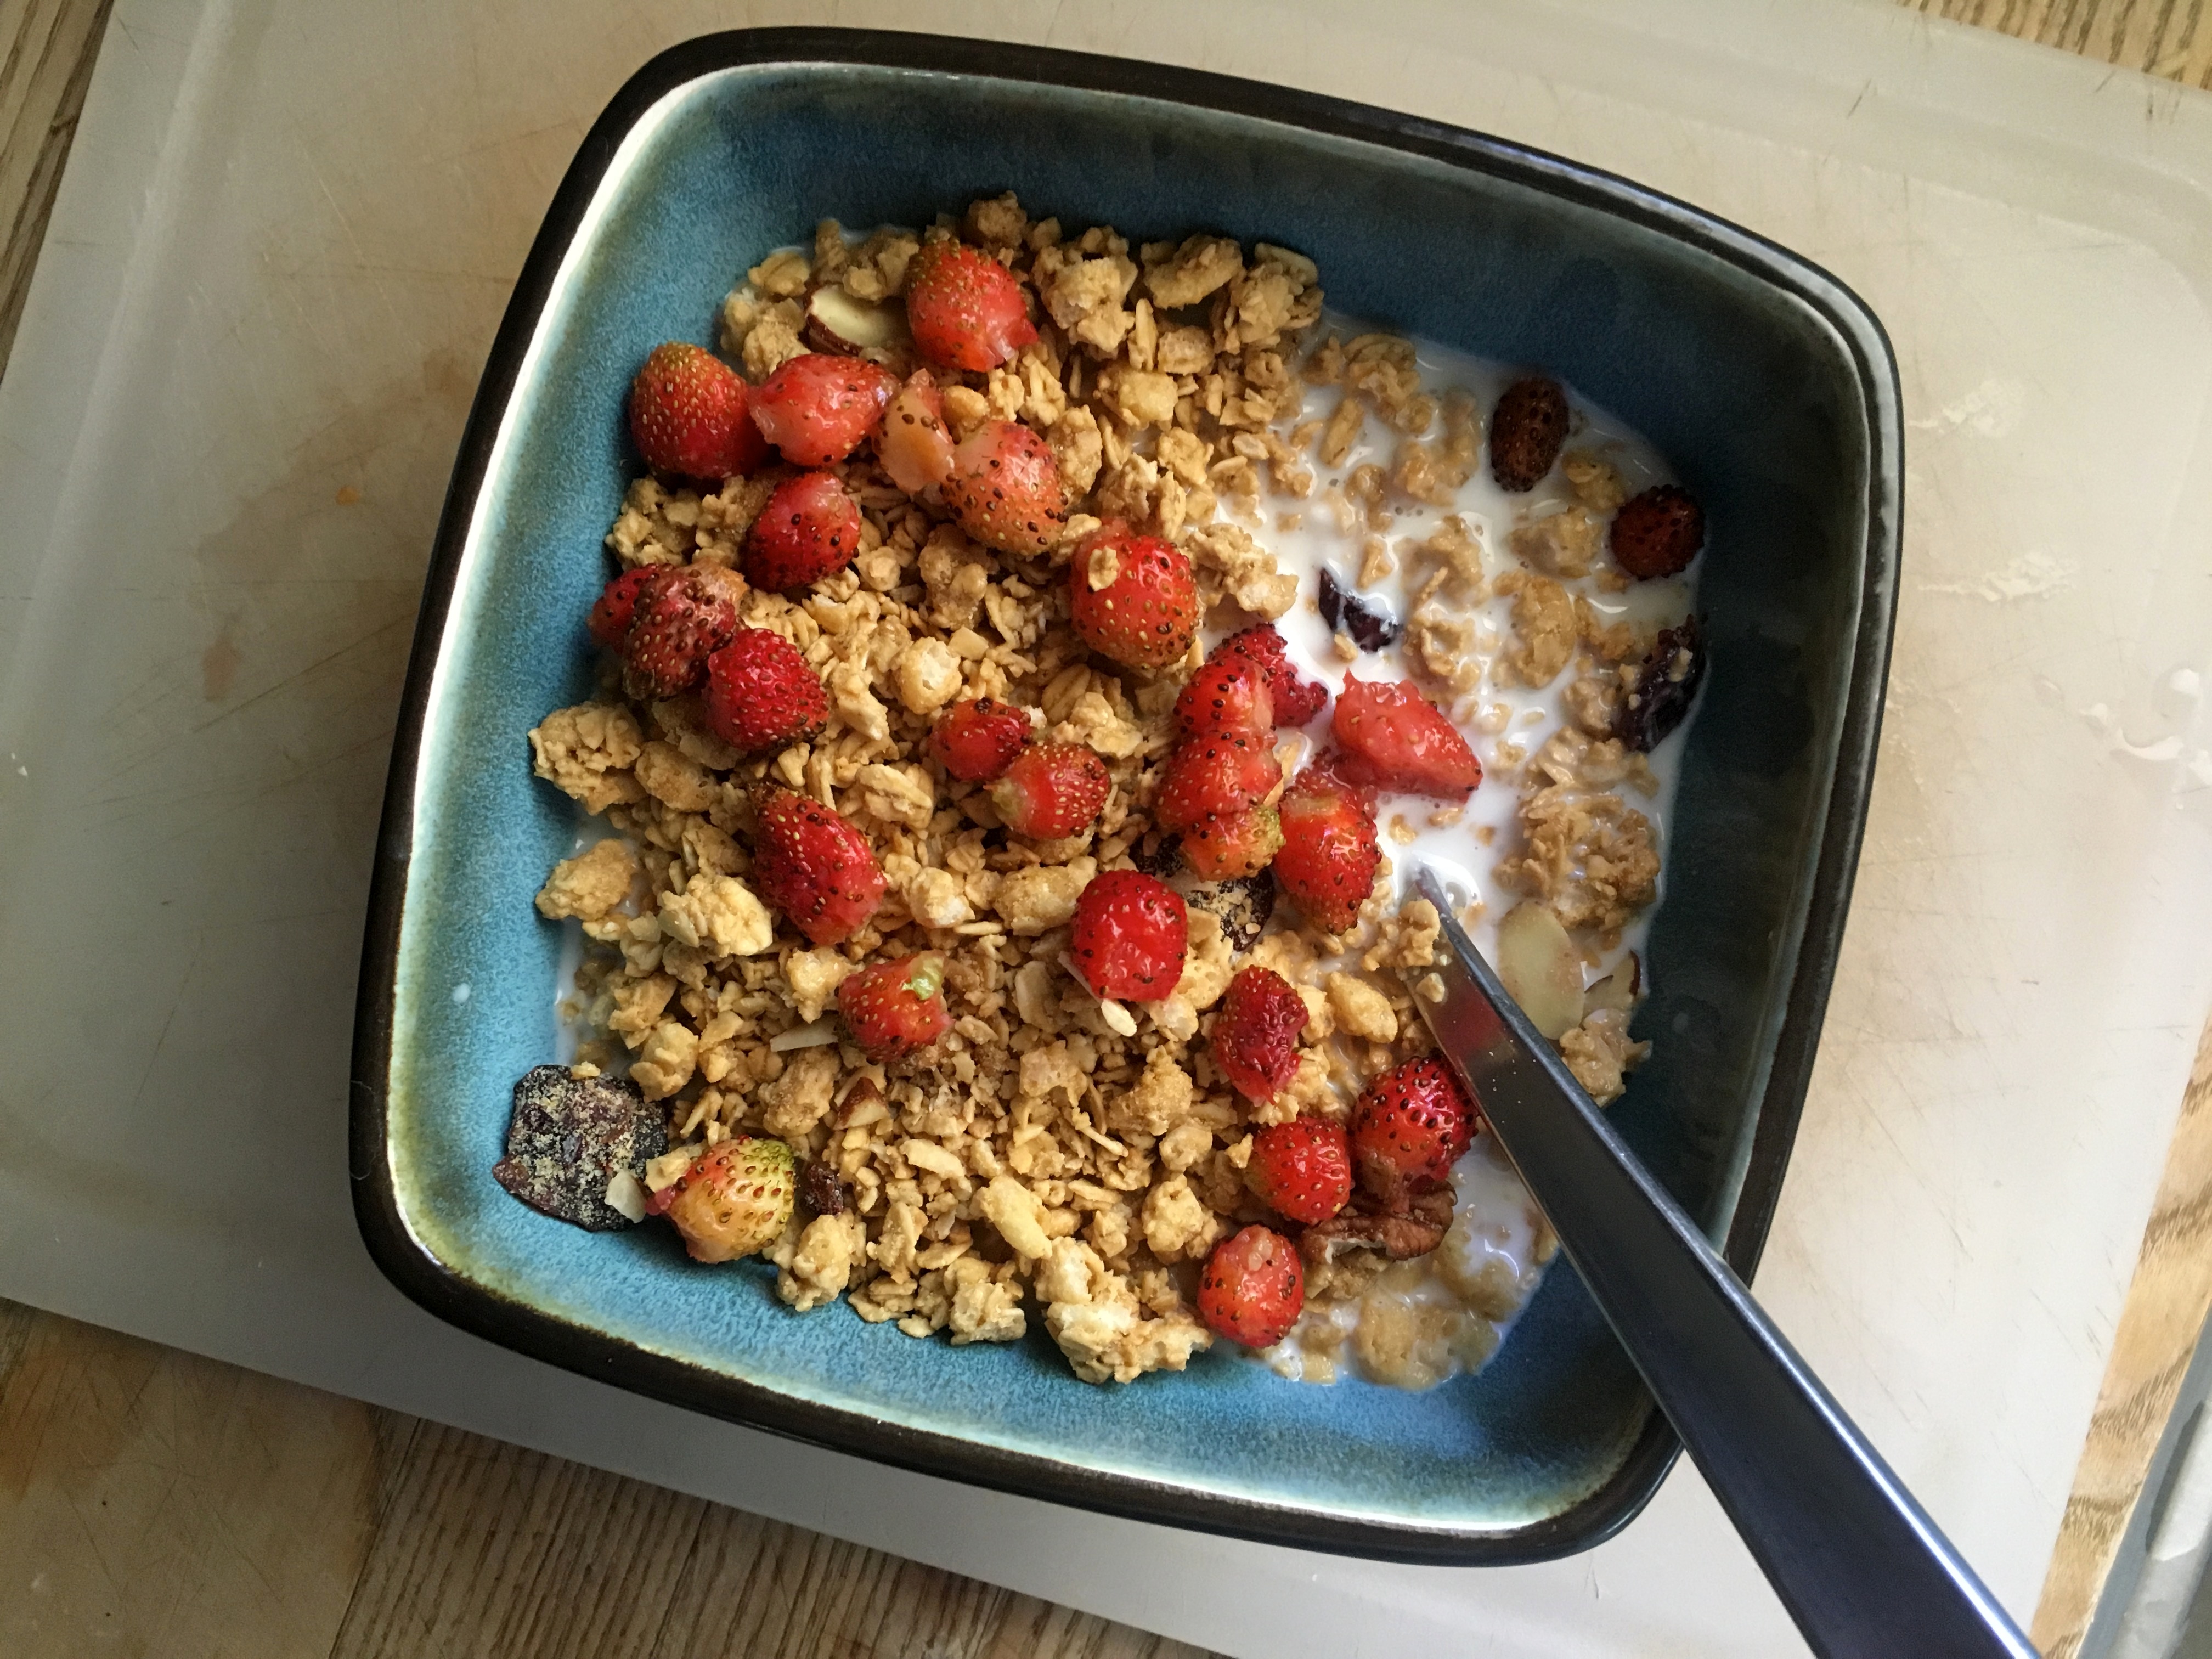
plant, fruit, dish, meal, food, produce, vegetable, breakfast, lunch, cuisine, strawberry, flowering plant, stuffing